Josephine Earle

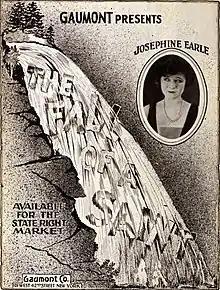
American advertisement for "The Fall of a Saint" (1920)

Josephine Earle (February 23, 1892 – April 26, 1960/1961) was an American silent film actress who worked in the United States and the United Kingdom. Born as Josephine MacEwan (sometimes listed as McEwan), she was of Scottish descent.